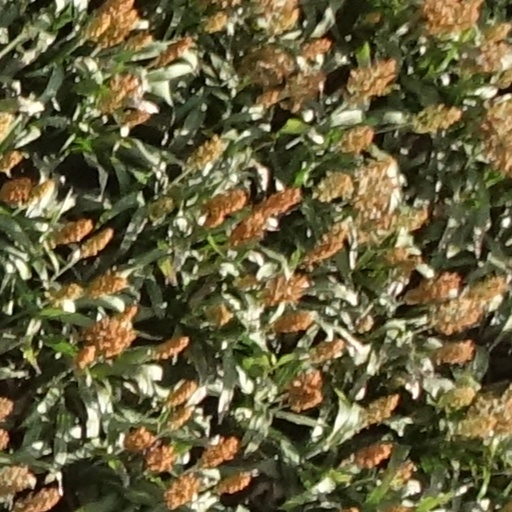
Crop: sorghum